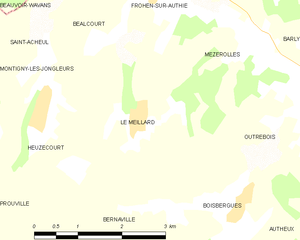
Carte des communes françaises Le Meillard